George Billman

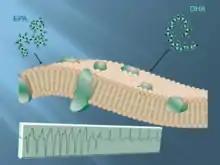
Diagram showing the interaction between omega-3 fatty acids and the cardiac cell membrane (top) with the possible effect on ventricular arrhythmia (bottom).

In 1994, Billman used his model of SCD to test the ability of omega-3 polyunsaturated fatty acids to prevent fatal arrhythmias. In the test, eight dogs otherwise susceptible to ventricular fibrillation were given a direct infusion of fish oil. Seven of the eight did not have VF during the test. Five of five animals re-tested in a follow-up control test (i.e. without treatment) had VF. The observed effect most likely resulted from a combination of direct chemical interaction on the cardiac cell membrane and a reduced heart rate caused by the omega-3s. The study was picked up by a nationally syndicated columnist, and thus reported in various popular media outlets. Follow-up studies in 1997 and 1999 confirmed the results (P<0.005) and found both eicosapentaenoic acid and docosahexaenoic acid (found in fish oil), as well as α-Linolenic acid (found in vegetable oil) to have antiarrhythmic effects.